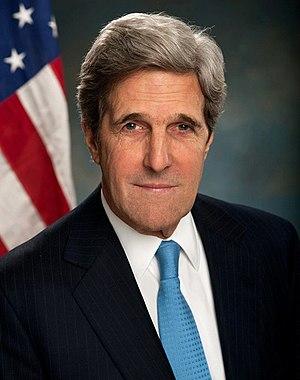
Portrait officiel de la secrétaire d'État des États-Unis, John Kerry. Türkçe: Amerika Birleşik Devletleri Dışişleri Bakanı John Kerry'ın resmi Portresi.
In Your Honor est le cinquième album studio du groupe américain de rock alternatif Foo Fighters, sorti le 13 juin 2005 sur le label RCA Records. Double album, il est composé d'un disque rock et d'un disque acoustique, sur lequel figurent plusieurs invités tels que Josh Homme, John Paul Jones et Norah Jones. Enregistré dans leur nouveau studio à Los Angeles avec Nick Raskulinecz, Dave Grohl souhaite en faire un « album symbole » pour le groupe, au même titre que Physical Graffiti pour Led Zeppelin, laissant présager de ce qu'ils pourraient faire à l'avenir. Les paroles évoquent des thèmes généraux inspirés de la campagne de John Kerry pour l'élection présidentielle américaine de 2004 dans laquelle Grohl s'est investi, mais sont également plus introspectives, sans pour autant refléter l'état d'esprit du chanteur.
Beacon Hill est un quartier résidentiel de Boston aux États-Unis. Il se trouve sur la colline au nord du Boston Common et se développa avec l'édification du nouveau capitole. Beacon Hill doit son nom à une lanterne installée à son sommet au XVIIIᵉ siècle pour prévenir les bostonniens d'une attaque imminente. Il se caractérise par ses cottages et ses maisons en briques de style victorien qui rappellent l'Angleterre. Une partie d'entre elles ont été dessinées par l'architecte Charles Bulfinch au XIXᵉ siècle. Si le versant sud de la colline est paré de somptueuses maisons, le versant nord voit s'ériger les humbles logis des domestiques.
John Forbes Kerry, né le 11 décembre 1943 à Aurora, est un homme politique américain, secrétaire d'État des États-Unis du 1ᵉʳ février 2013 au 20 janvier 2017 durant la présidence de Barack Obama.